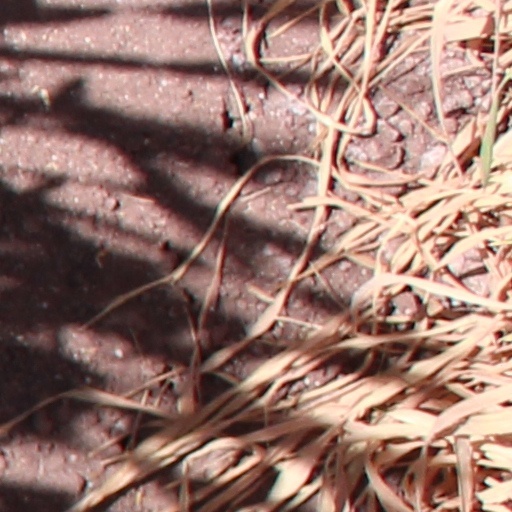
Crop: wheat